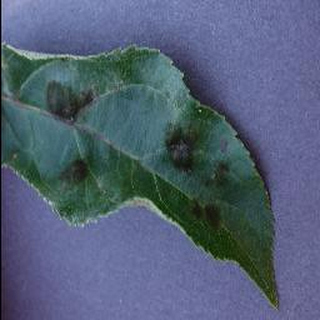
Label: apple_apple_scab